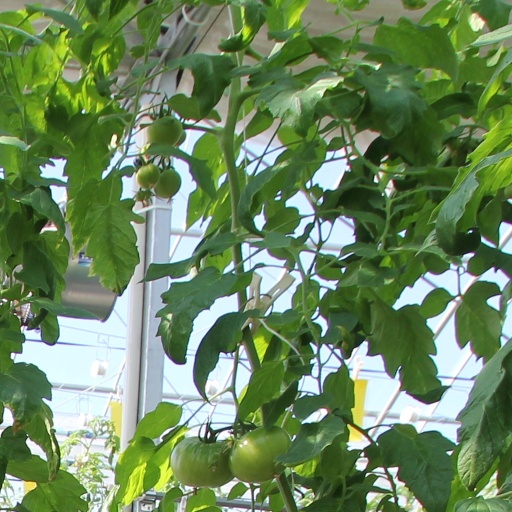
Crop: tomato